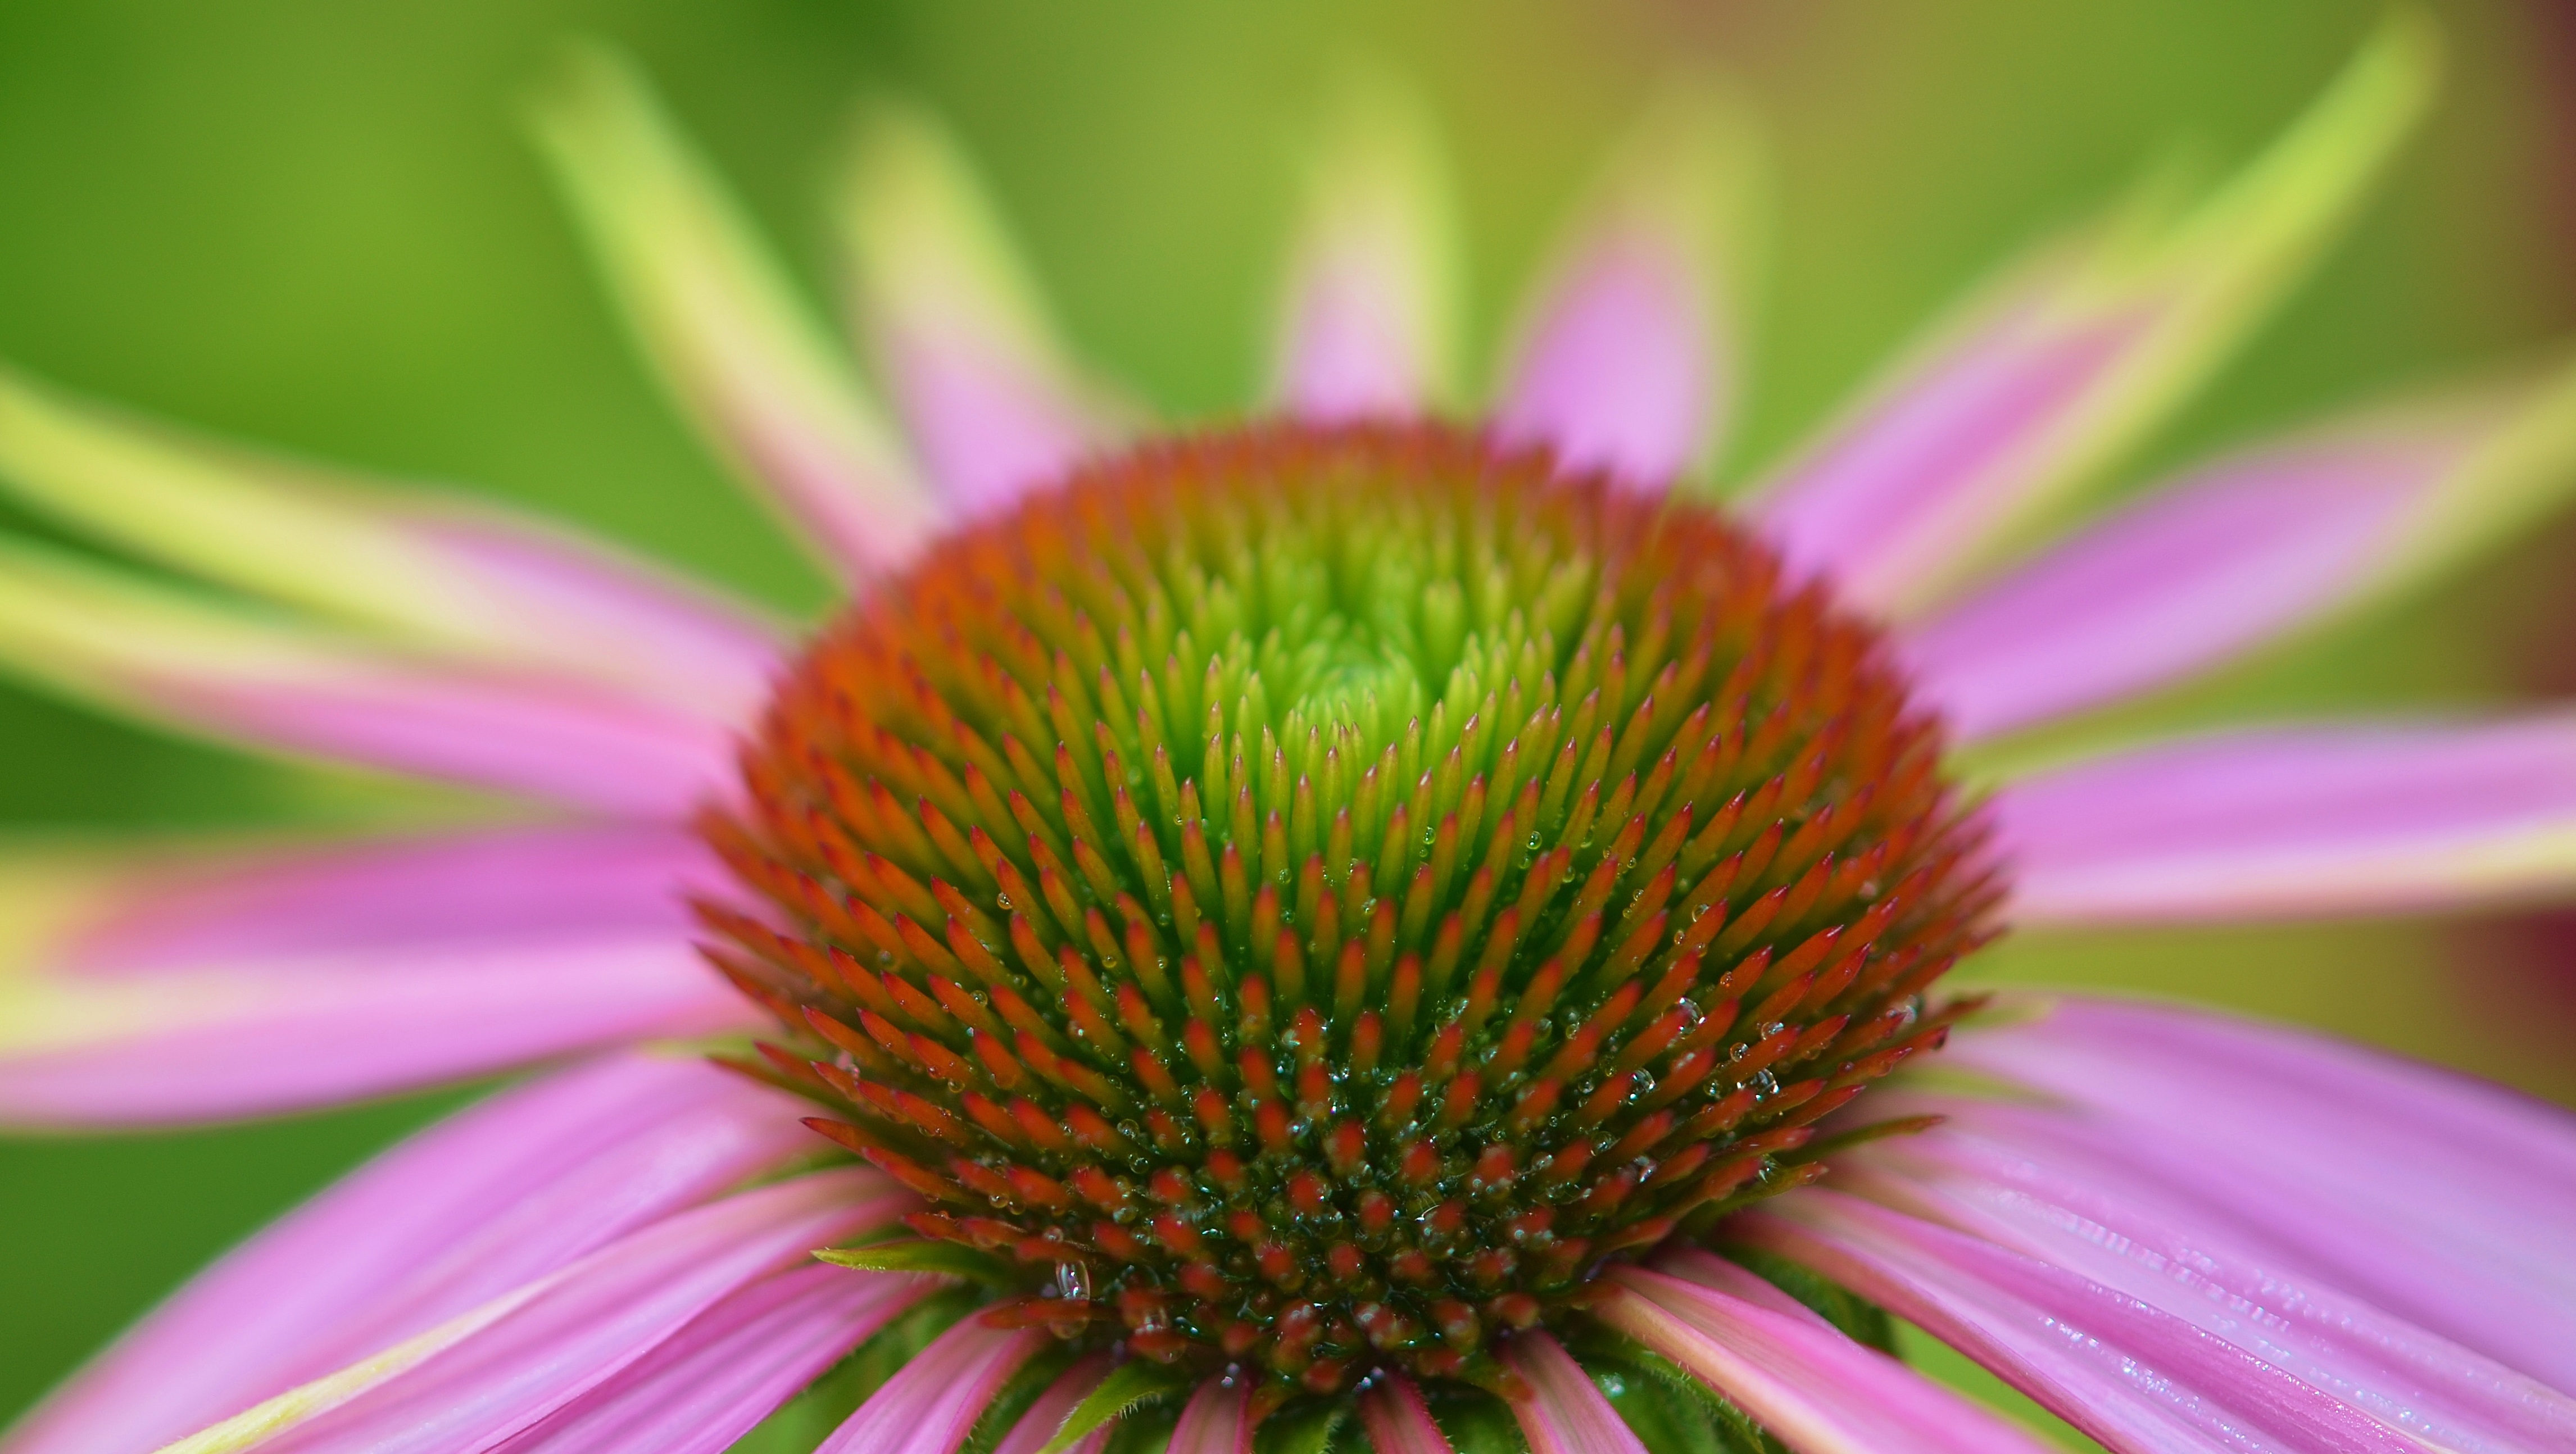
water, nature, blossom, drop, plant, photography, leaf, flower, petal, bloom, summer, floral, daisy, spring, green, macro, natural, botany, yellow, garden, flora, wildflower, close up, coneflower, macro photography, flowering plant, daisy family, annual plant, plant stem, land plant